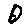
Label: 0